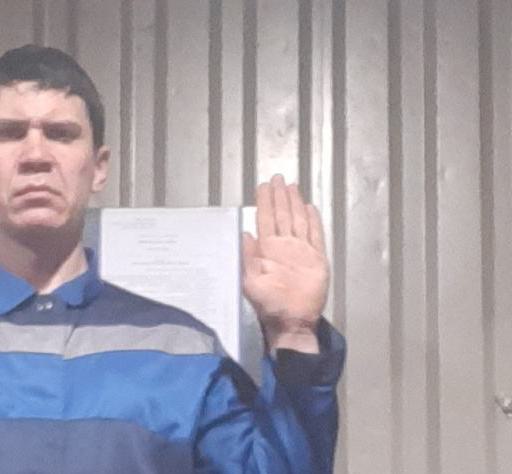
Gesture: stop